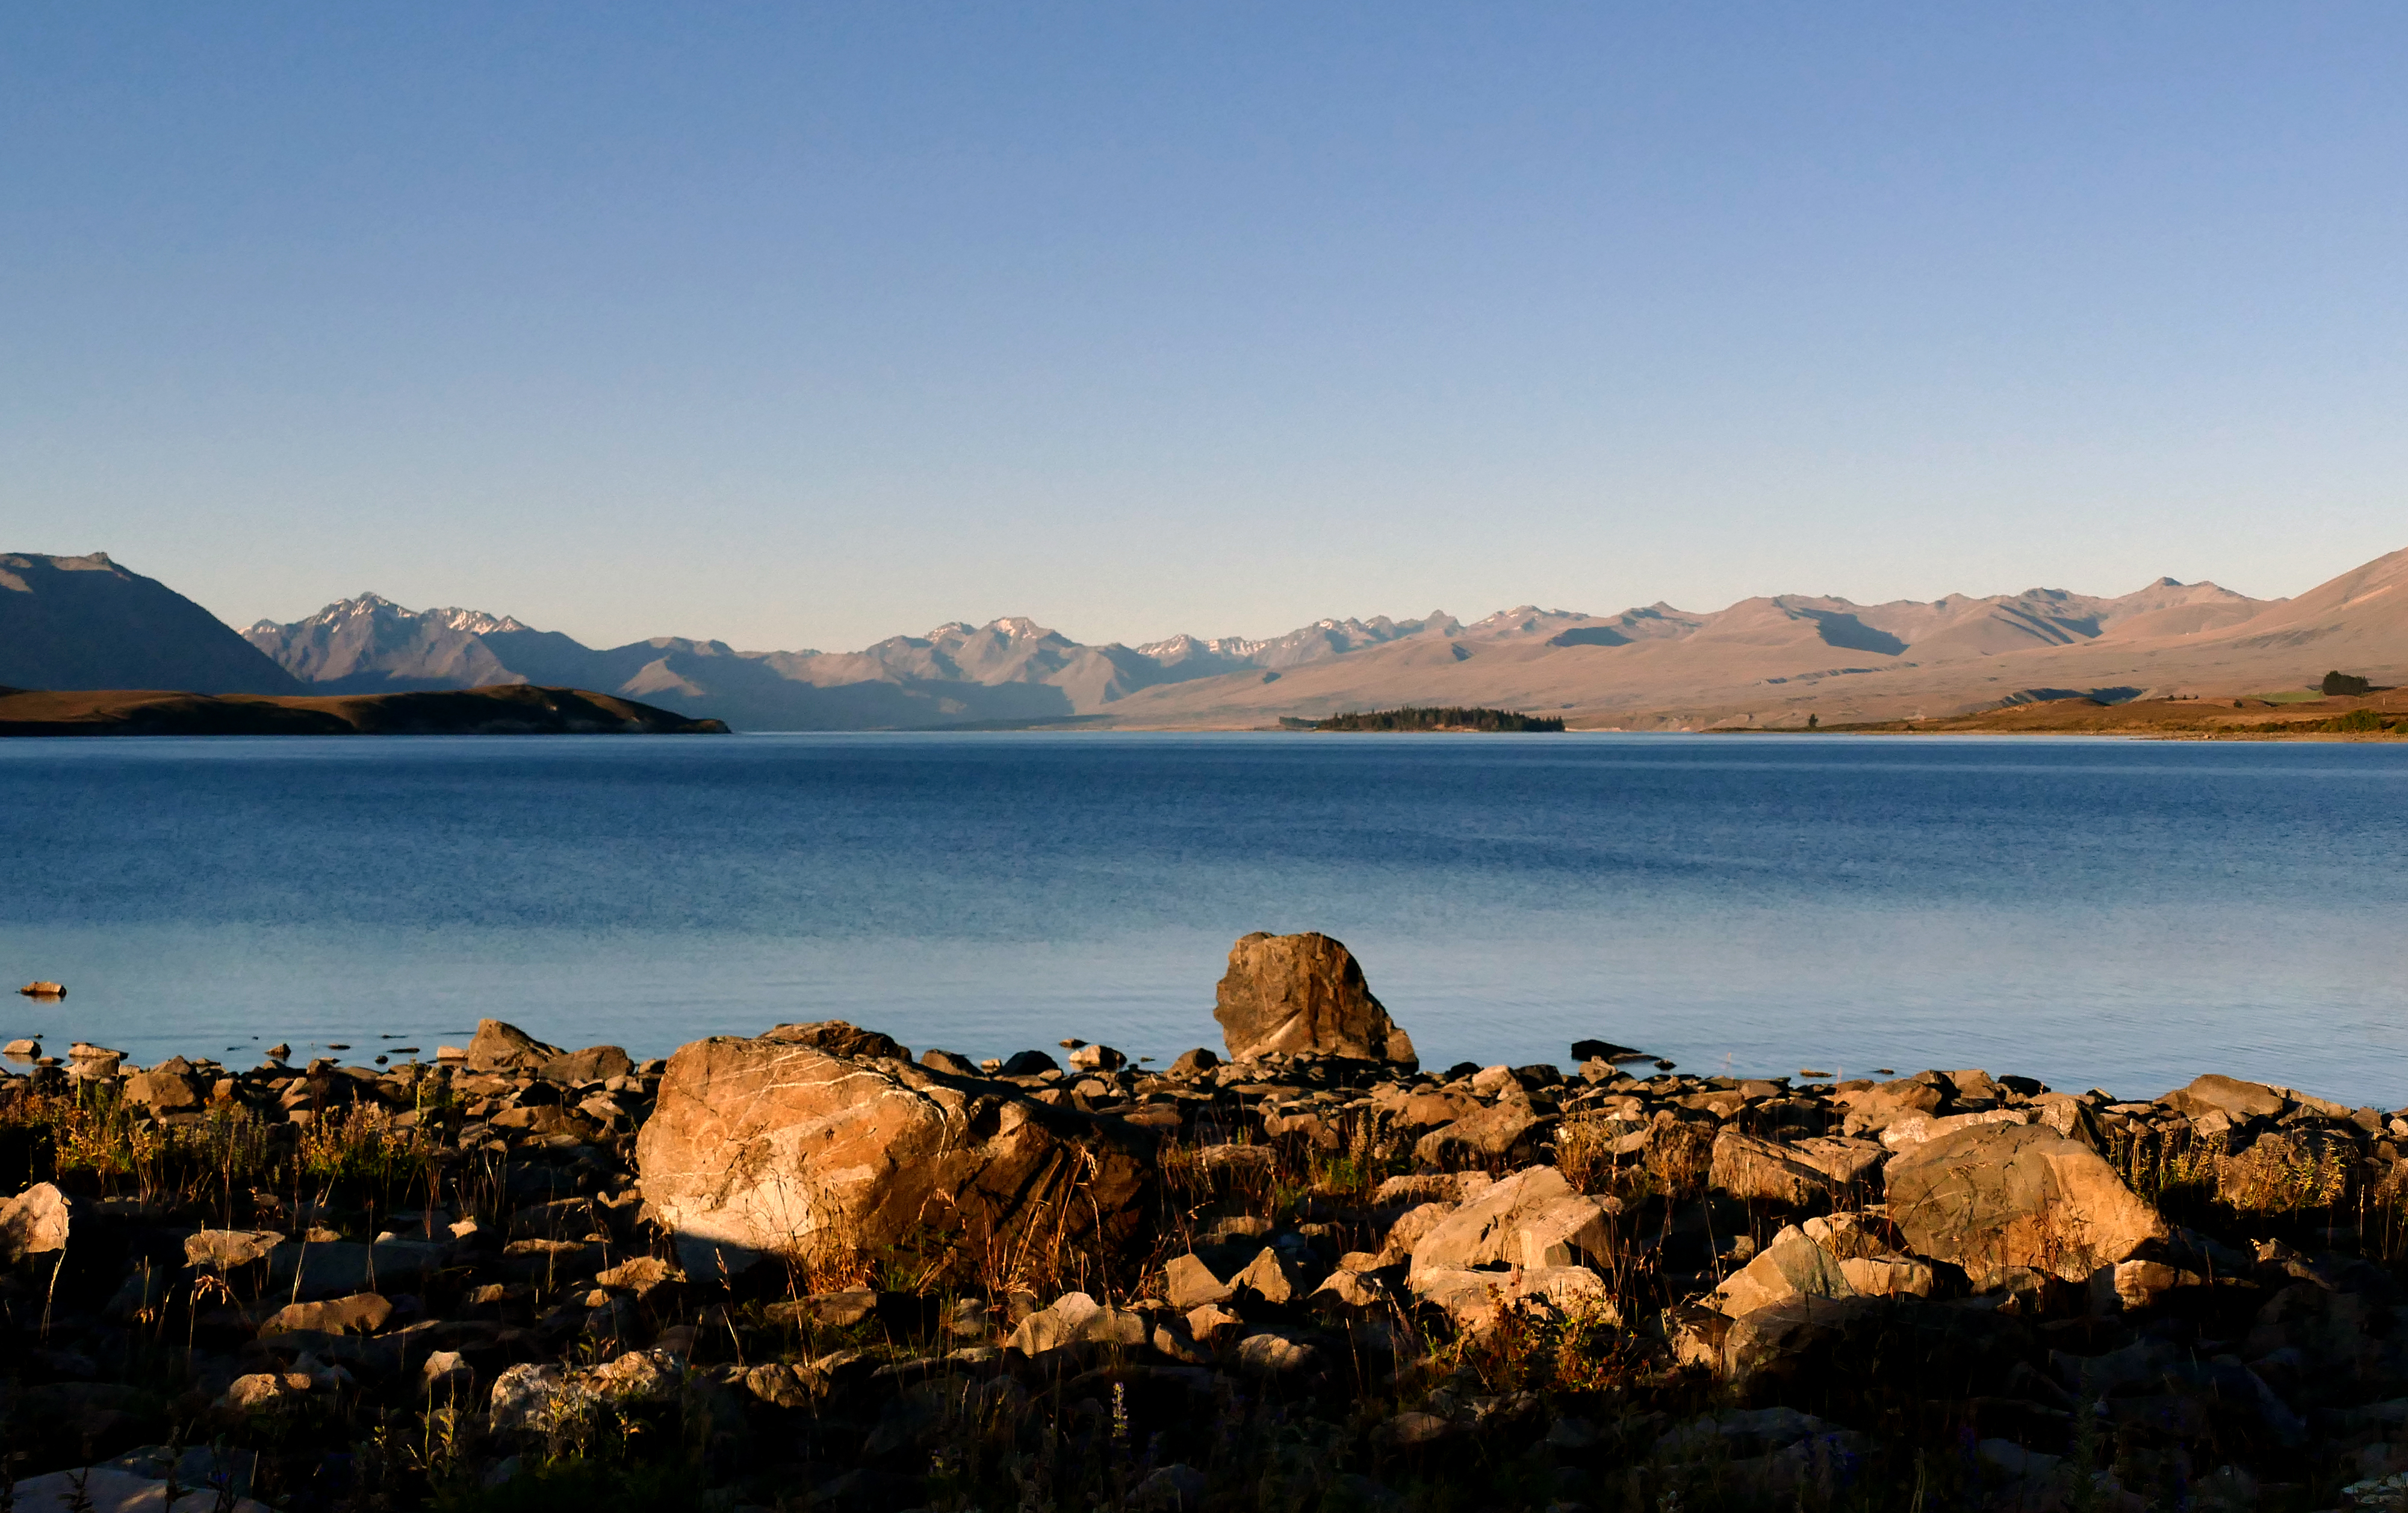
landscape, sea, coast, water, rock, ocean, horizon, wilderness, mountain, sunrise, sunset, morning, shore, lake, dawn, cliff, dusk, cove, reflection, scenery, bay, reservoir, terrain, body of water, newzealand, lumixfz1000, loch, cape